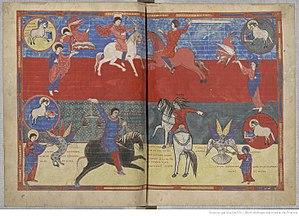
Le Beatus de Saint-Sever dit aussi Apocalypse de Saint-Sever est un manuscrit enluminé contenant notamment un commentaire de l'Apocalypse de Beatus de Liébana, réalisé sans doute à l'abbaye de Saint-Sever, dans l'actuel département des Landes, au milieu du XIᵉ siècle. Il est actuellement conservé à la Bibliothèque nationale de France sous la cote Lat.8878.